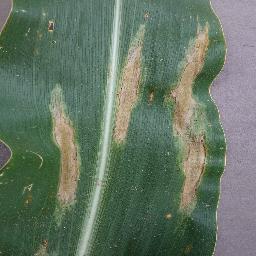
Label: Corn_(Maize)___Northern_Leaf_Blight